List of birds of Nicaragua

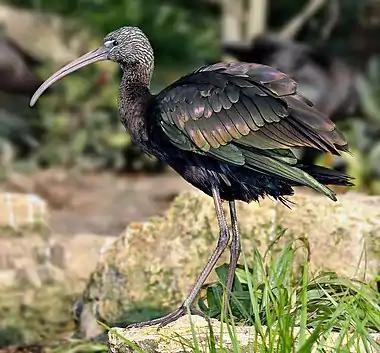
Glossy ibis

The family Ardeidae contains the bitterns, herons, and egrets. Herons and egrets are medium to large wading birds with long necks and legs. Bitterns tend to be shorter necked and more wary. Members of Ardeidae fly with their necks retracted, unlike other long-necked birds such as storks, ibises, and spoonbills.